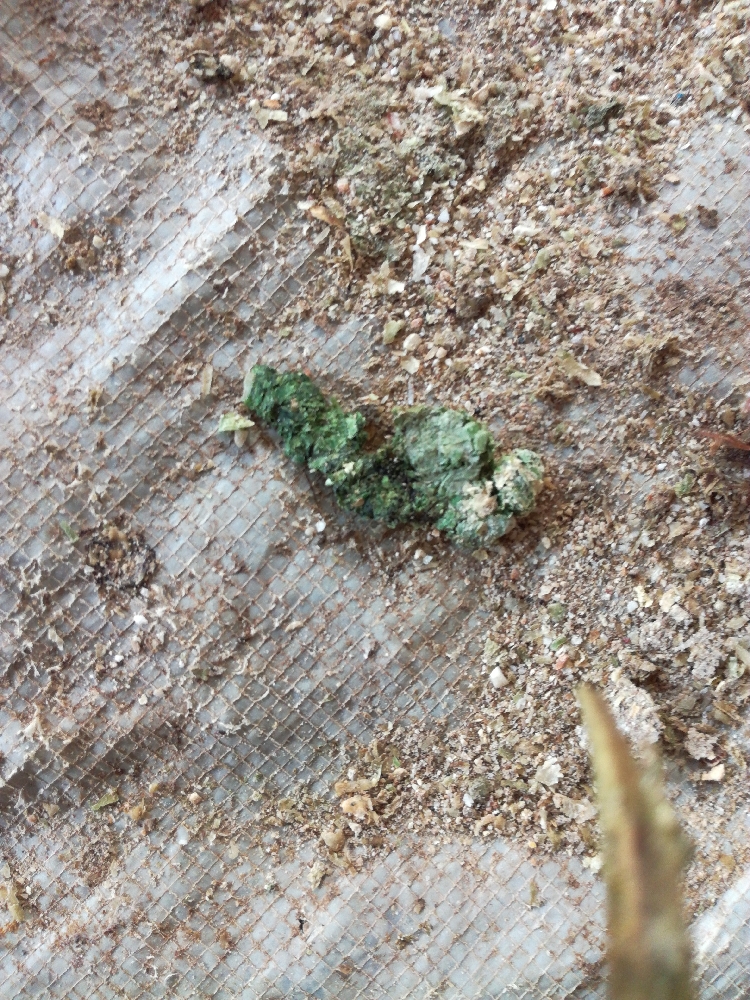
PCR-confirmed diagnosis: Newcastle disease